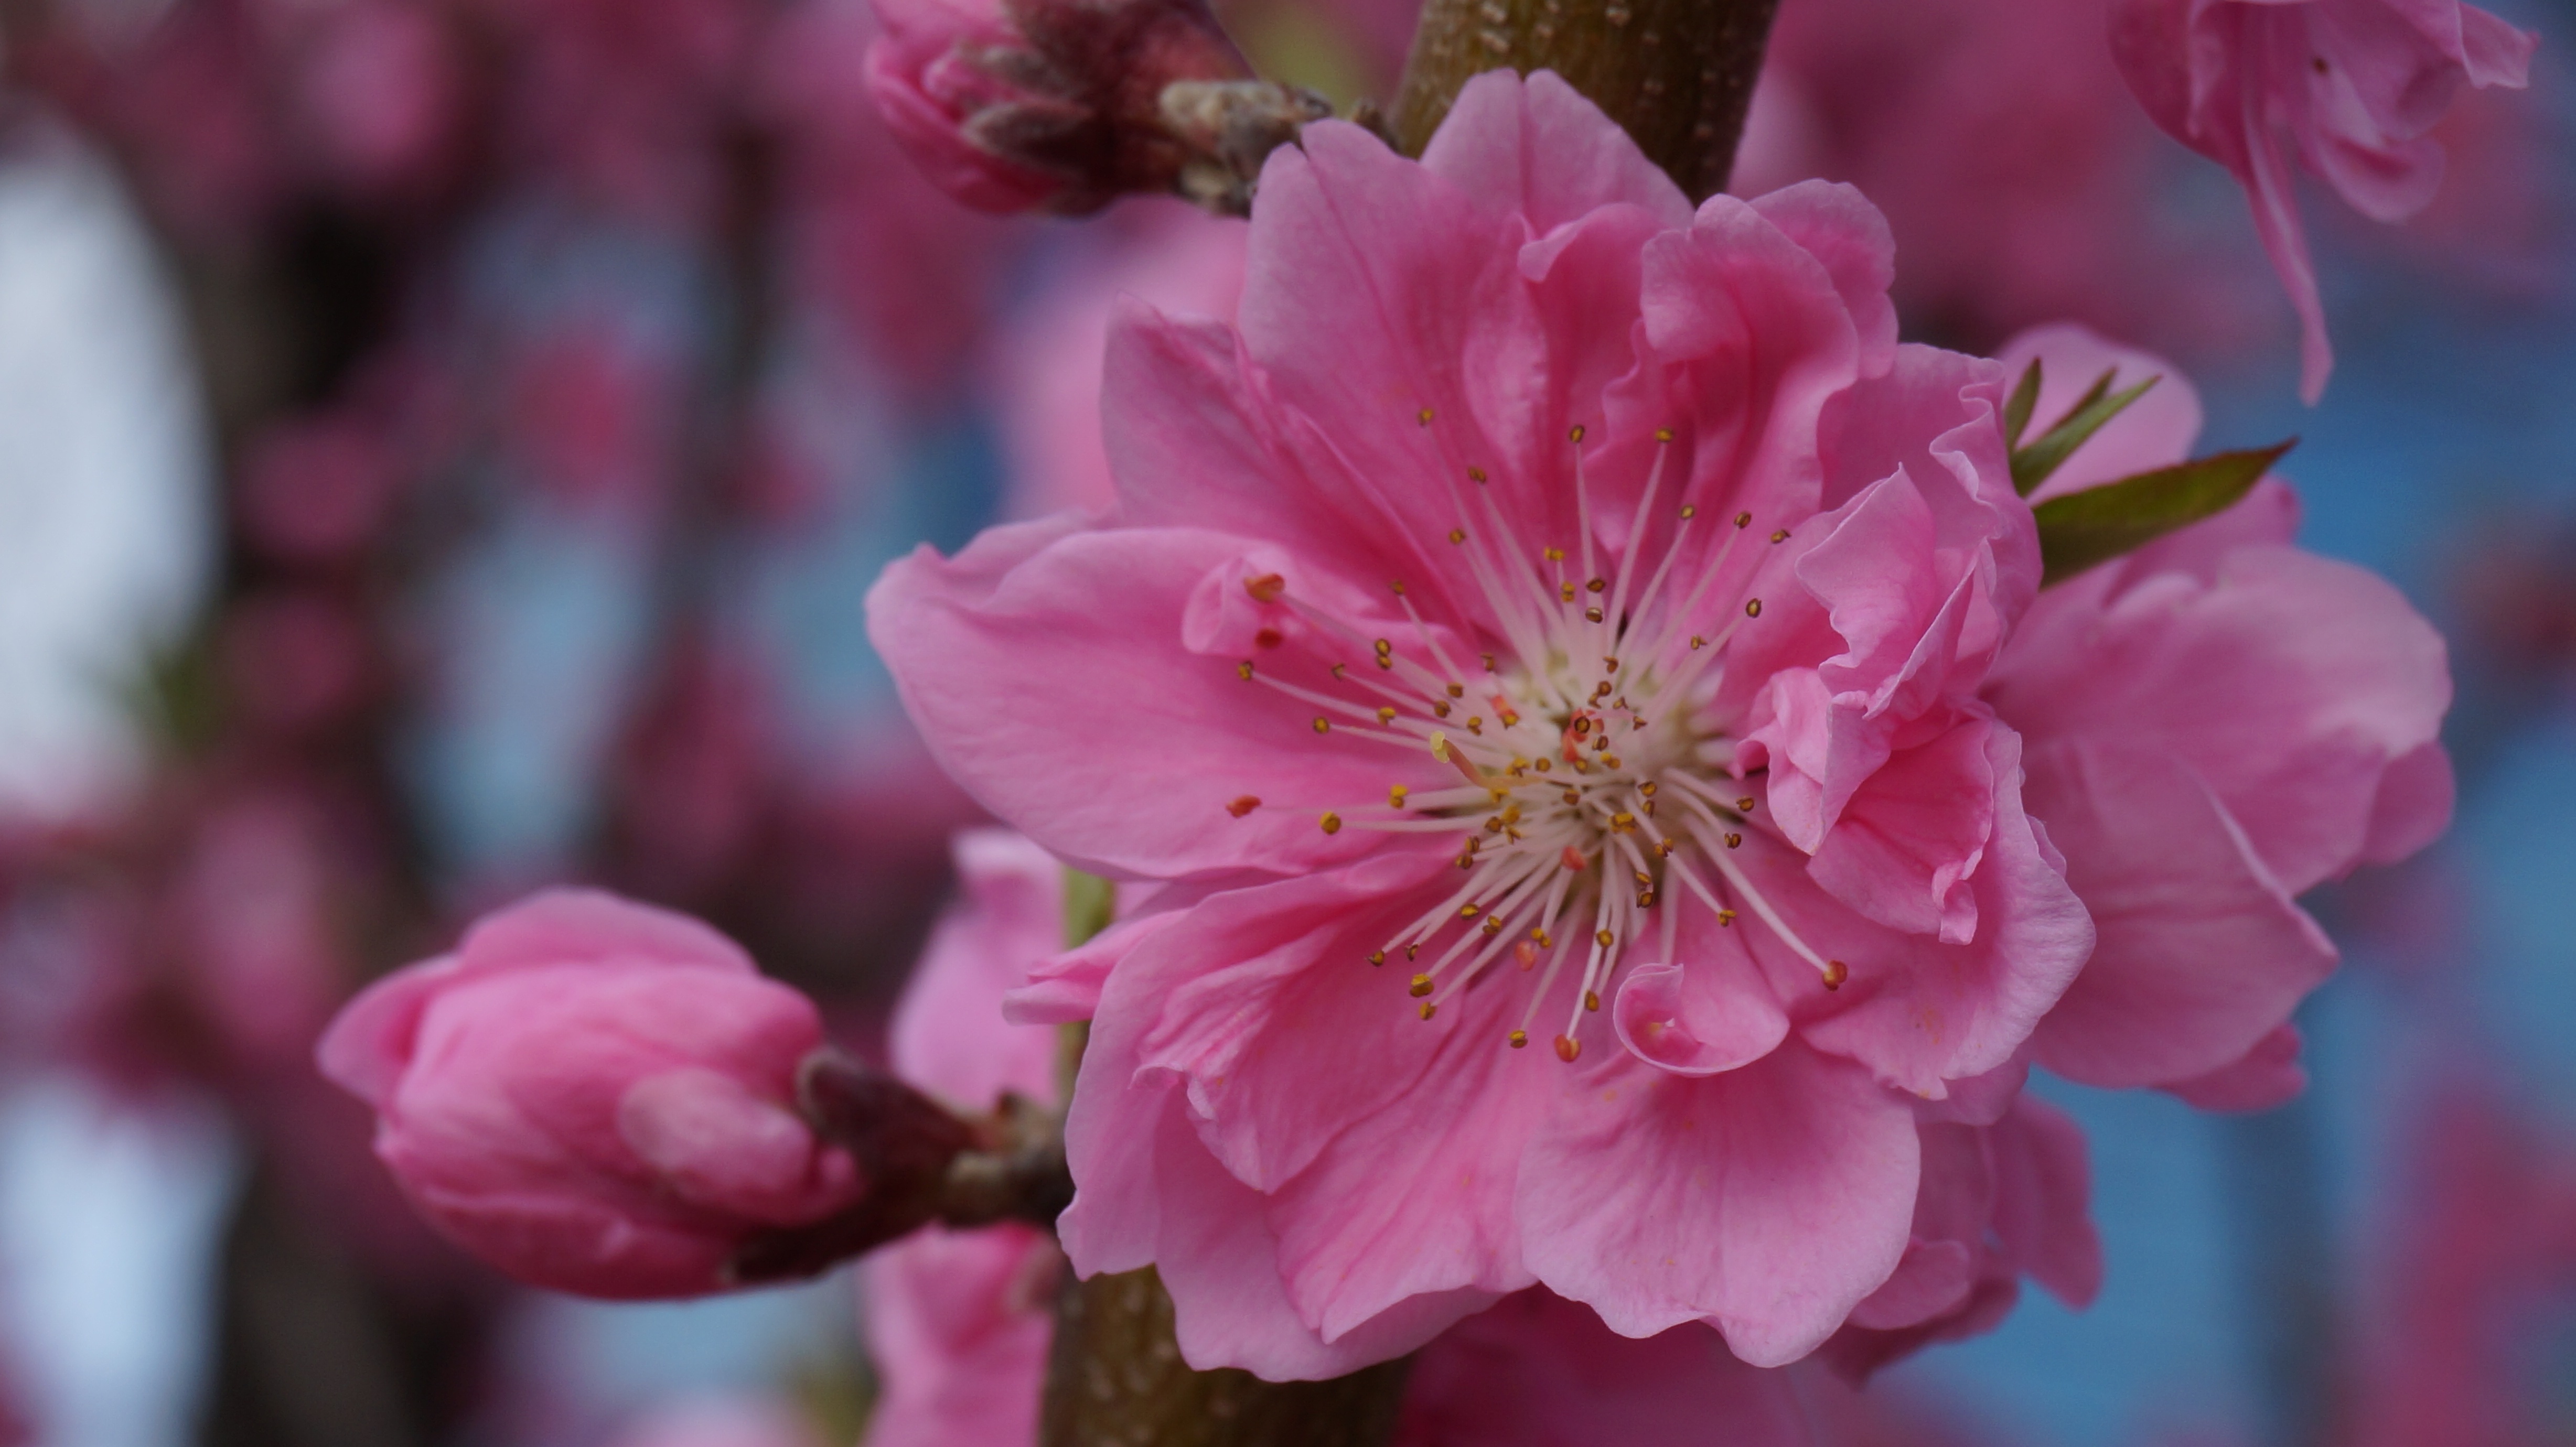
nature, blossom, plant, flower, petal, love, spring, produce, pink, flora, cherry blossom, plants, flowers, plum, shrub, april, pink flower, macro photography, flower tree, flowering plant, rose family, plum flower, spring flower festival, land plant